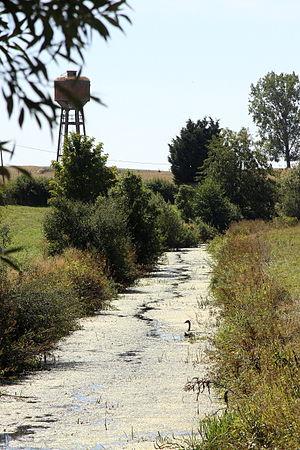
Le Rupt de Mad est une rivière française qui coule en région Grand Est dans les deux départements de Meuse et Meurthe-et-Moselle. C'est un affluent gauche de la Moselle, par conséquent un sous-affluent du Rhin.